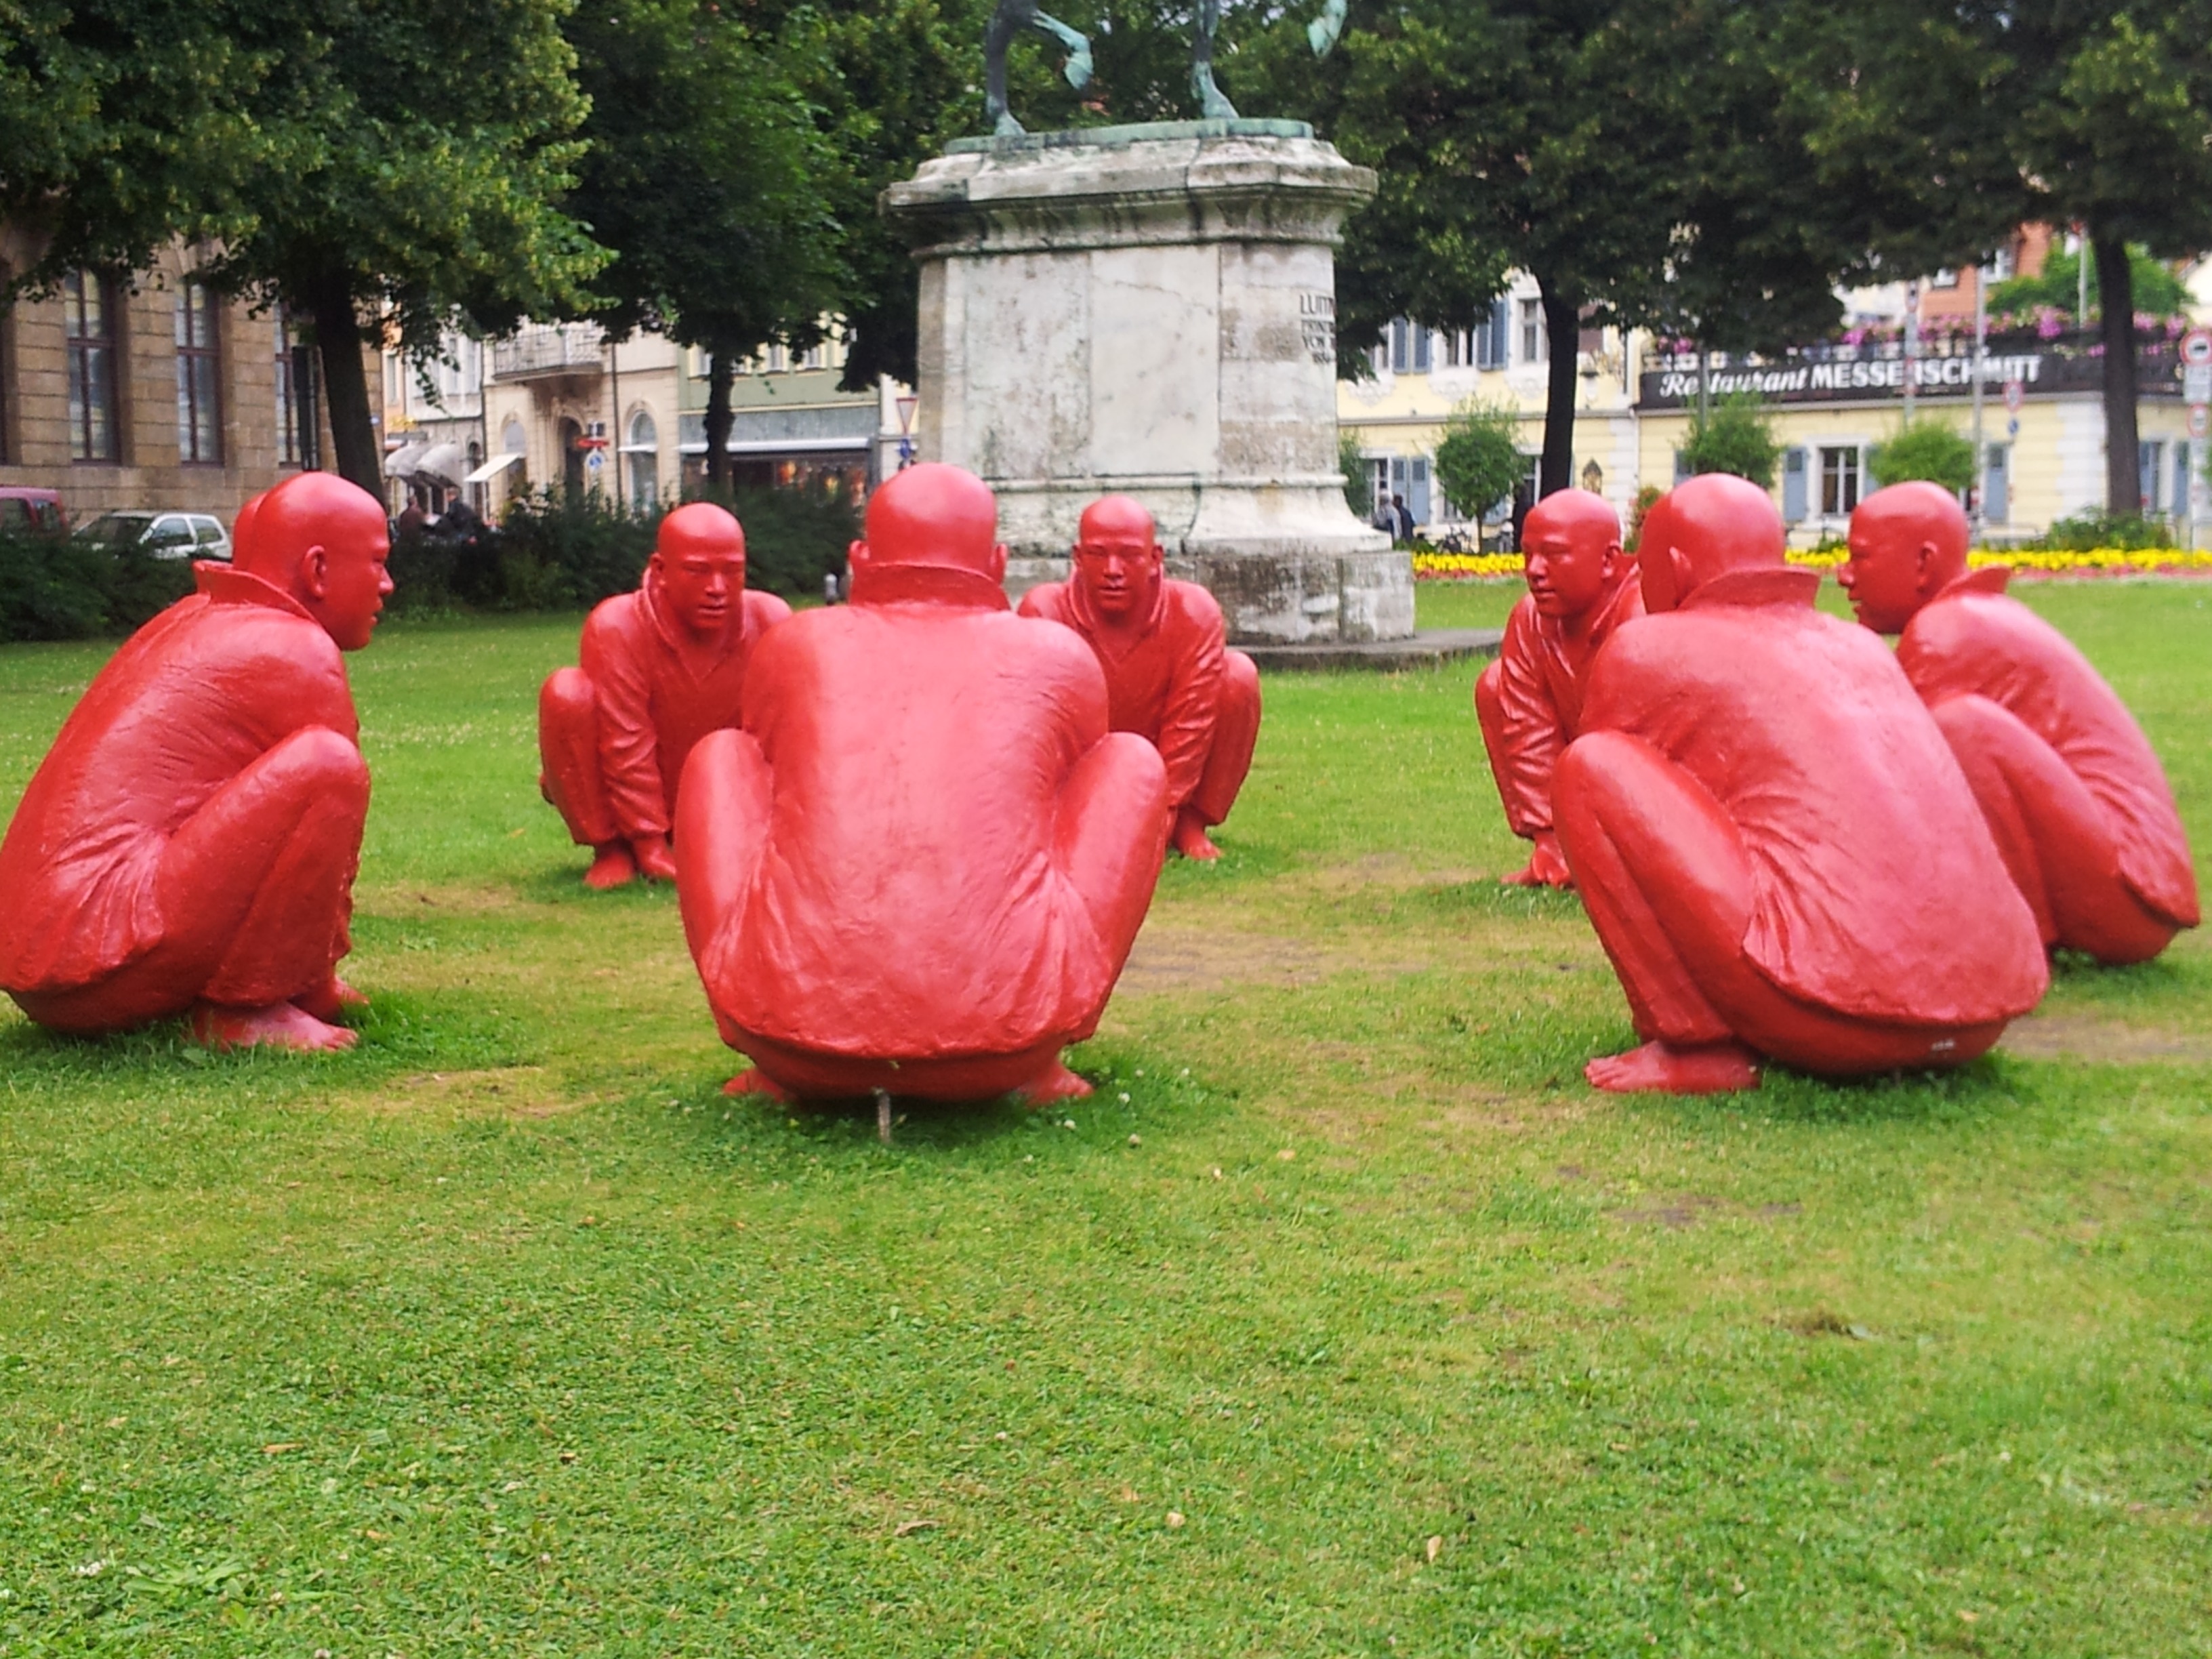
group, monument, statue, artists, bamberg, inflatable, red one